List of Linux distributions that run from RAM

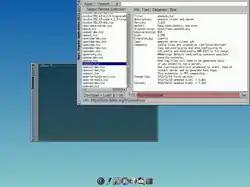
Tiny Core Linux is an example of Linux distribution that run from RAM

This is a list of Linux distributions that can be run entirely from a computer's RAM, meaning that once the OS has been loaded to the RAM, the media it was loaded from can be completely removed, and the distribution will run the PC through the RAM only. This ability allows them to be very fast, since reading and writing data from/to RAM is much faster than on a hard disk drive or solid-state drive. Many of these operating systems will load from a removable media such as a Live CD or a Live USB stick. A "frugal" install can also often be completed, allowing loading from a hard disk drive instead.